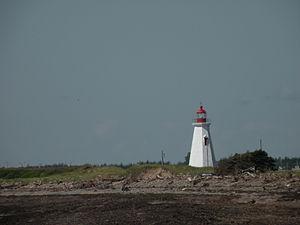
Phare de Village-Chiasson, au Nouveau-Brunswick (Canada).
Chiasson-Savoy, Chiasson-Savoie ou même Savoie Landing-Chiasson Office, est un village de la Péninsule acadienne, dans le comté de Gloucester, au nord-est de la province canadienne du Nouveau-Brunswick. Le village a le statut de DSL sous le nom légal de Chiasson Savoy.
Liste des lieux patrimoniaux du comté de Gloucester au Nouveau-Brunswick inscrit au répertoire des lieux patrimoniaux du Canada, qu'ils soient de niveau provincial, fédéral ou local.